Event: Nepal Earthquake
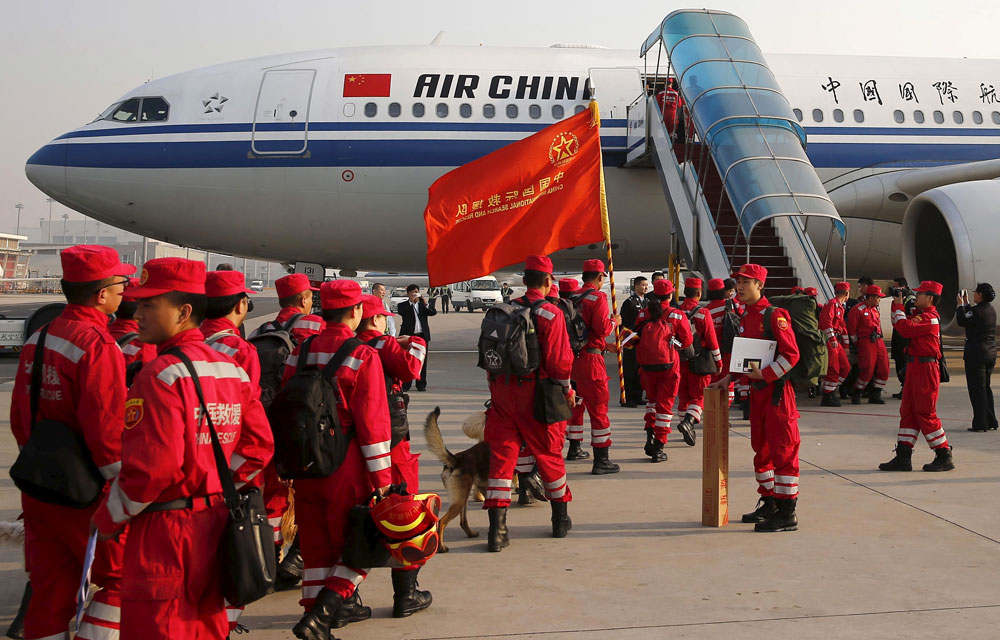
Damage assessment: no_damage